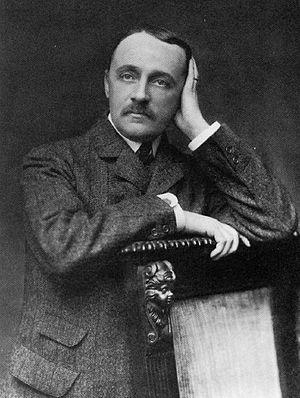
Ernest Archdeacon, est un avocat de renom, d'origine irlandaise. Il se passionne pour tout ce qui vole. Par son action, son mécénat et les nombreux prix qu'il dote, son nom est associé à l'essor de l'aviation française avant la Première Guerre mondiale. Il est inhumé au cimetière du Père-Lachaise. Il est le cousin germain d'Edmond Archdeacon.